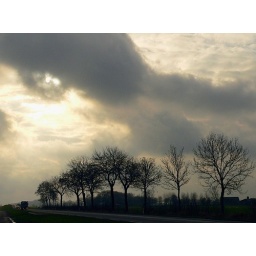
Dark clouds above highway